Amani Hooker

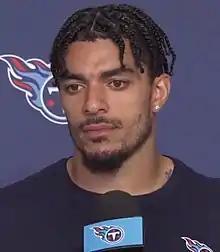
Hooker in 2022

Amani Corvelle Hooker (born June 14, 1998) is an American professional football safety for the Tennessee Titans of the National Football League (NFL). He played college football for the Iowa Hawkeyes, and was selected by the Titans in the 2019 NFL draft.